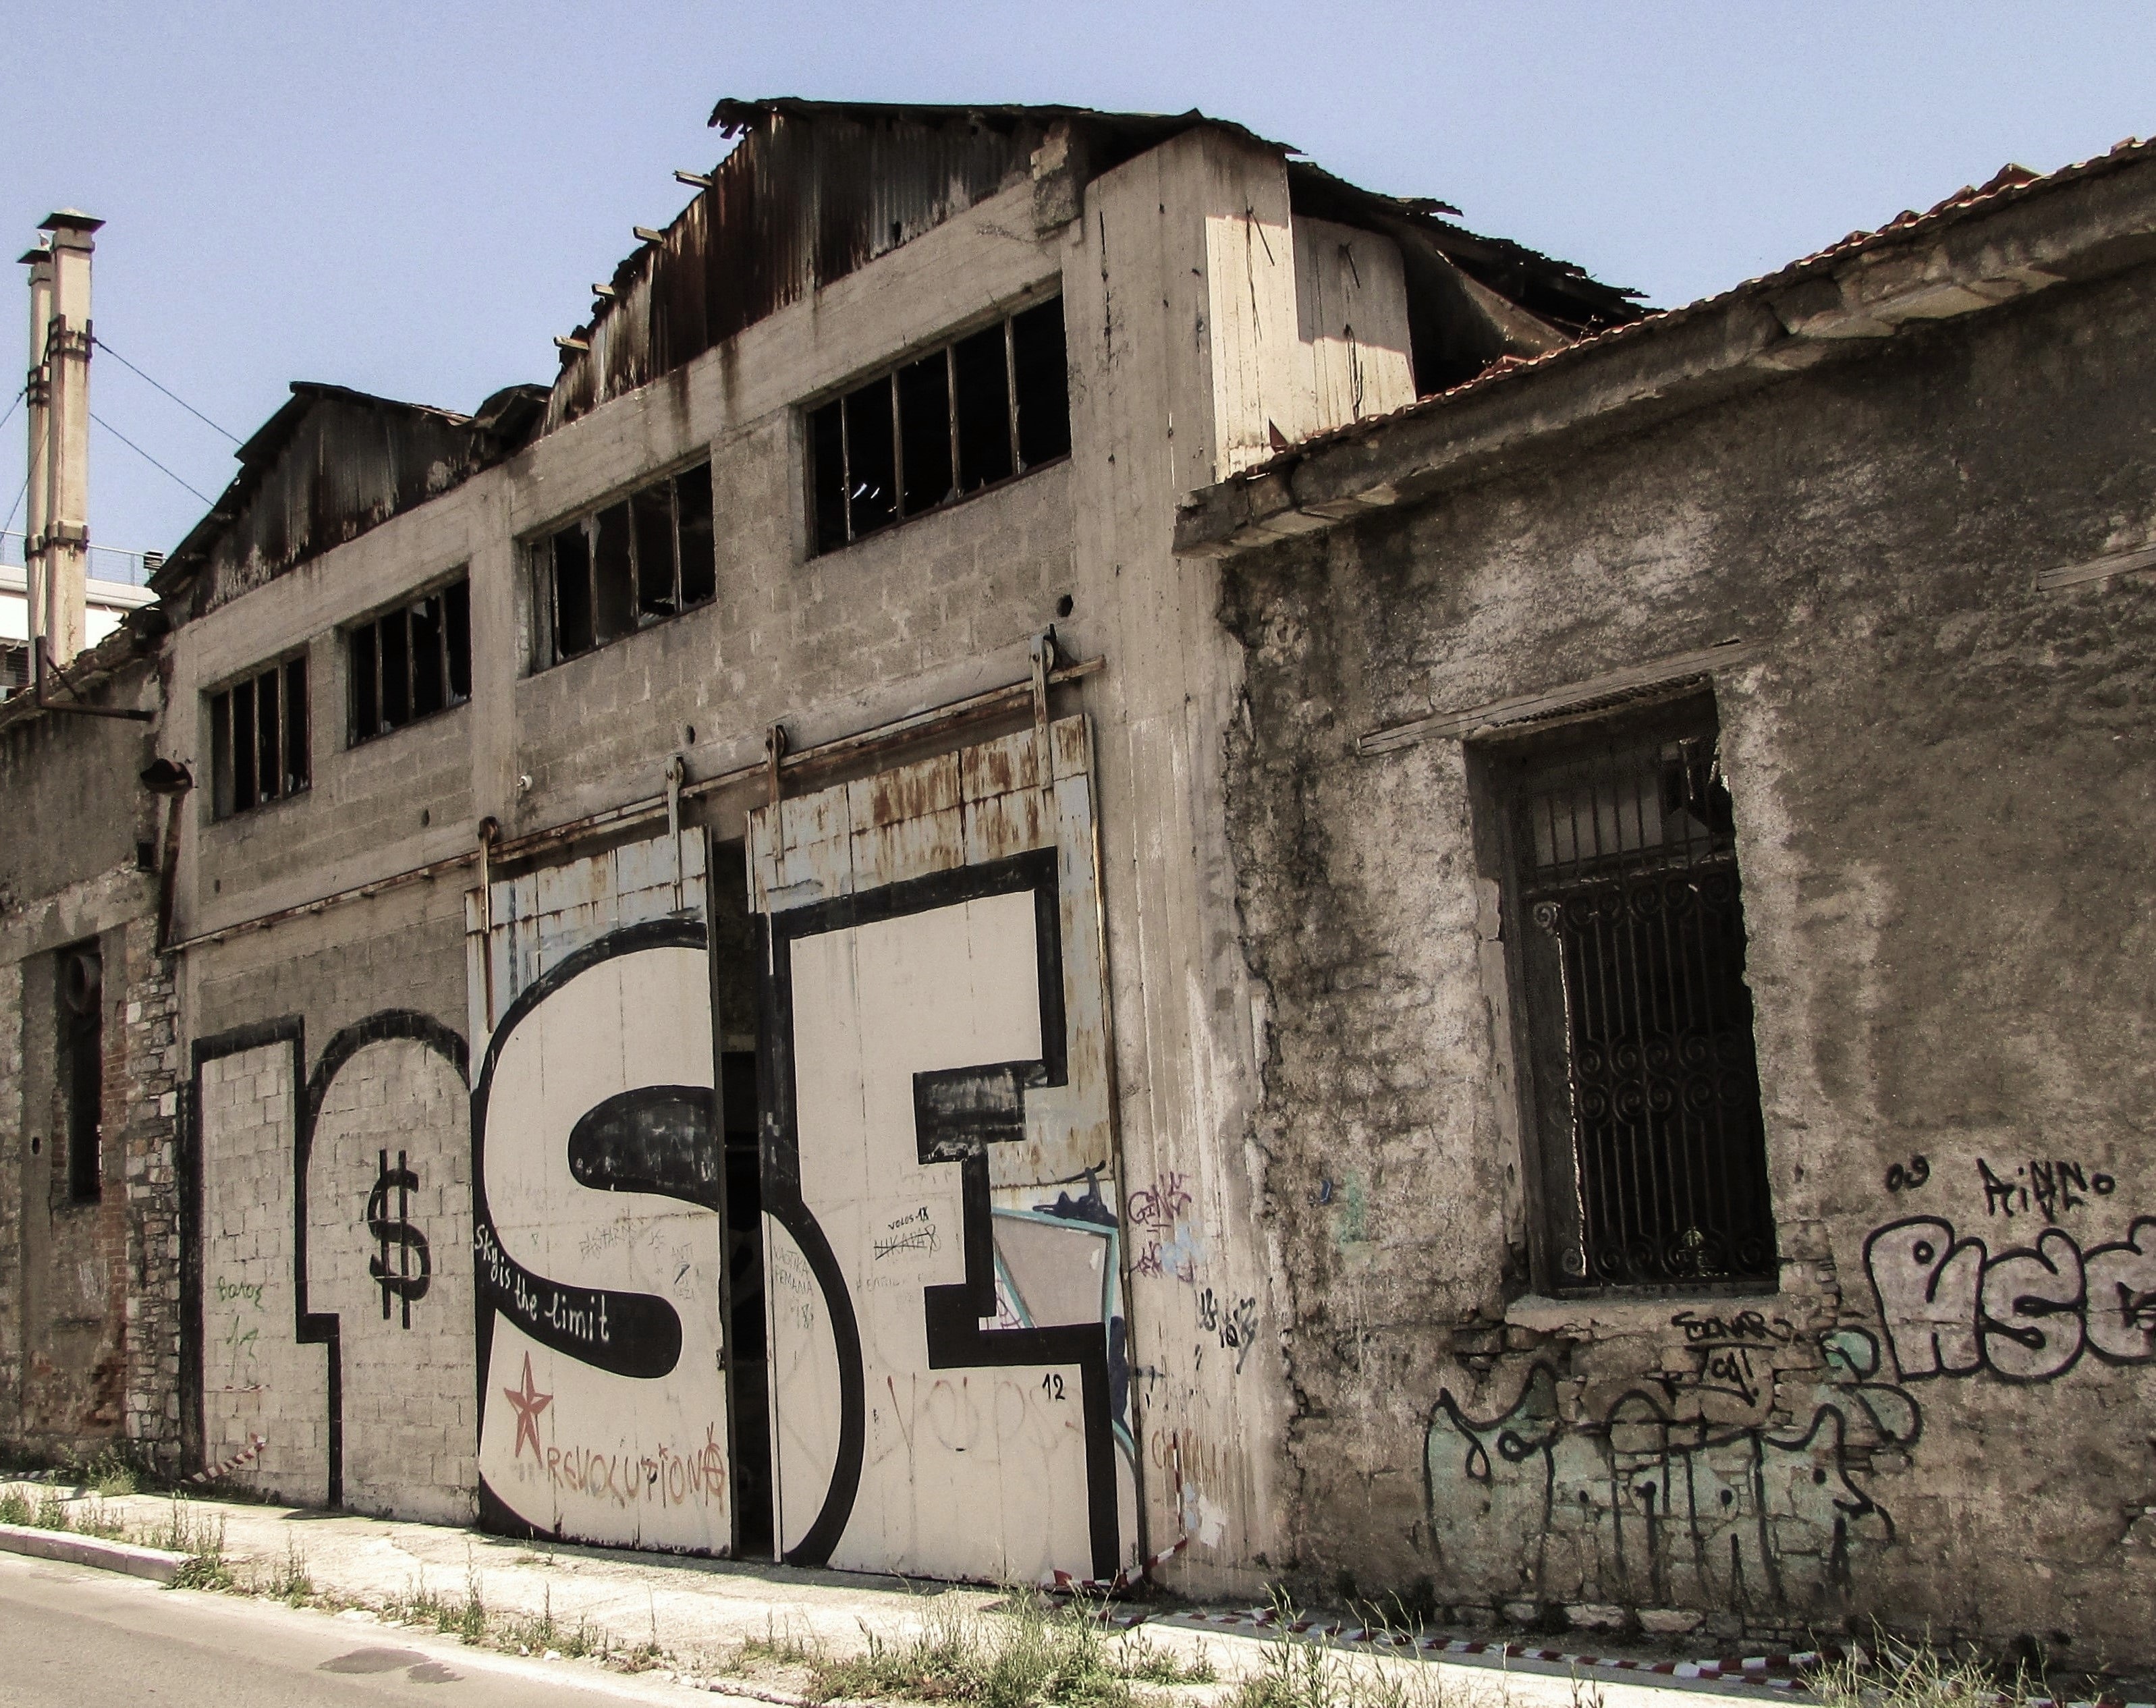
architecture, road, street, house, town, alley, wall, village, facade, abandoned, decay, art, infrastructure, greece, crisis, fail, history, failure, neighbourhood, old factory, bankruptcy, lose, losing, urban area, ancient history, human settlement